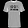
Label: T - shirt / top